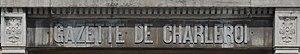
Charleroi (Belgique) -Immeuble de La Nouvelle Gazette au quai Paul Verlaine.
La Nouvelle Gazette est un quotidien belge francophone du groupe Sud Presse. Sa première parution date du 22 avril 1878 sous le nom de La Gazette de Charleroi.